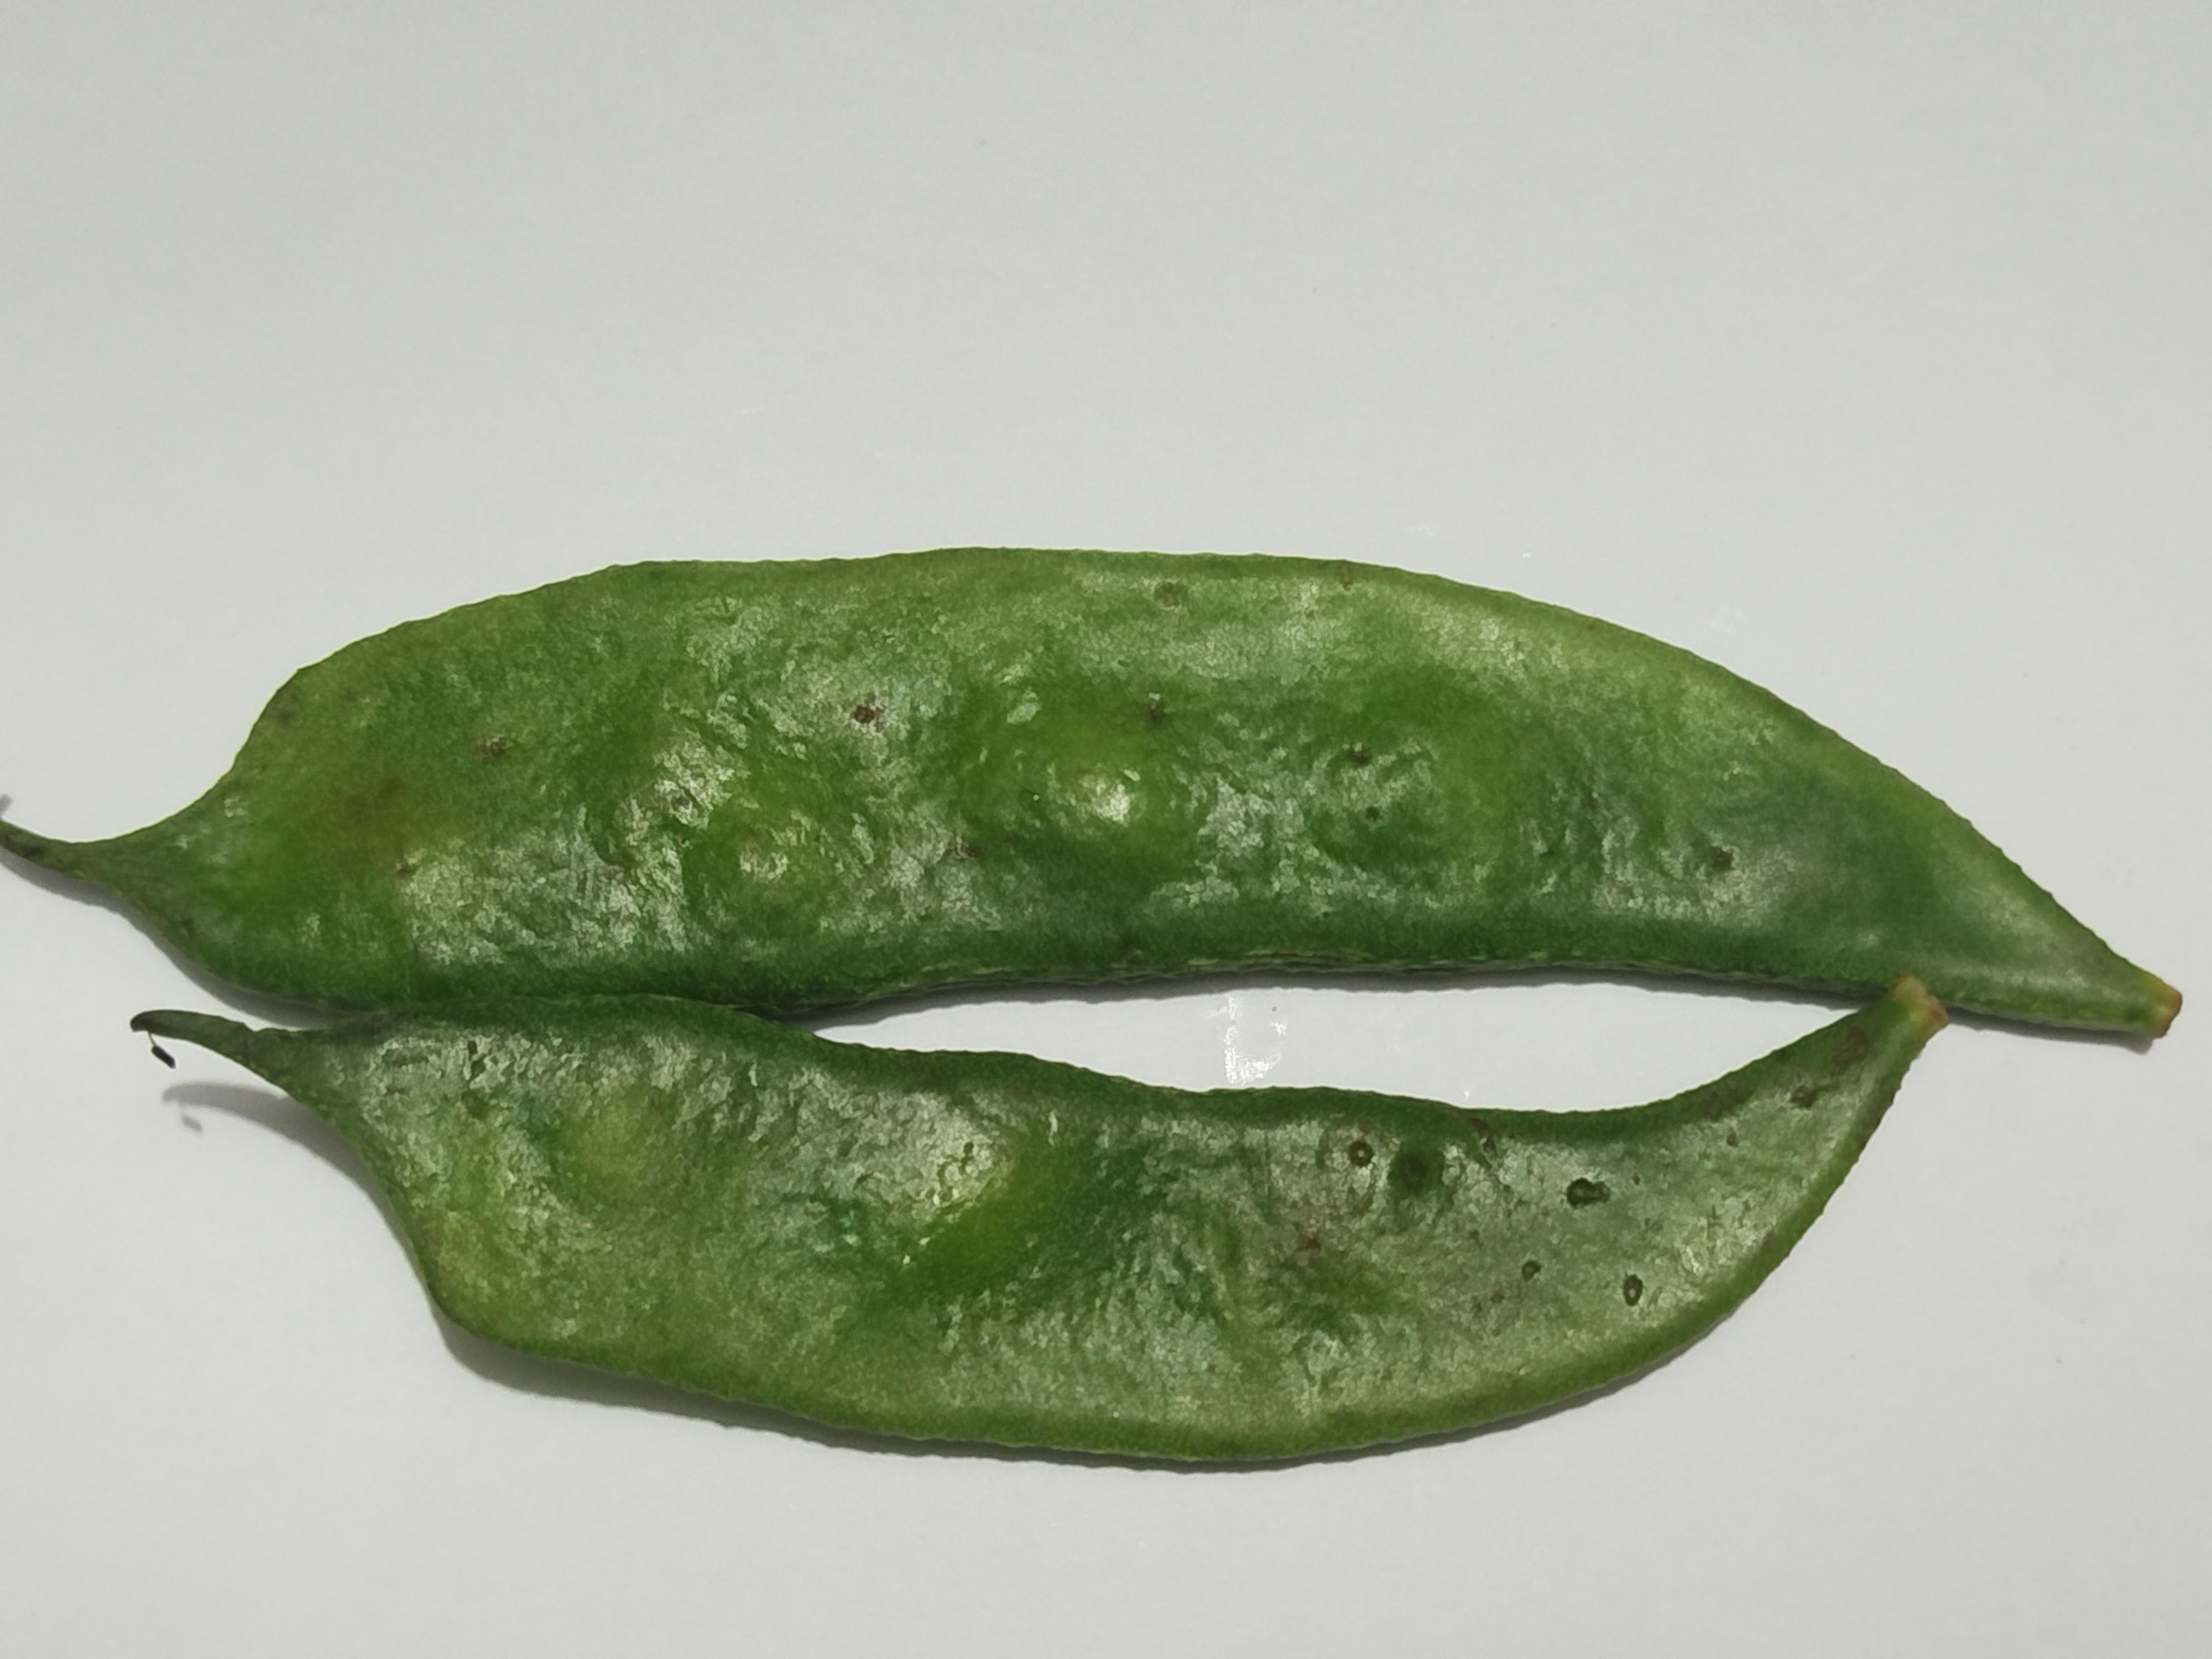
Label: Bean